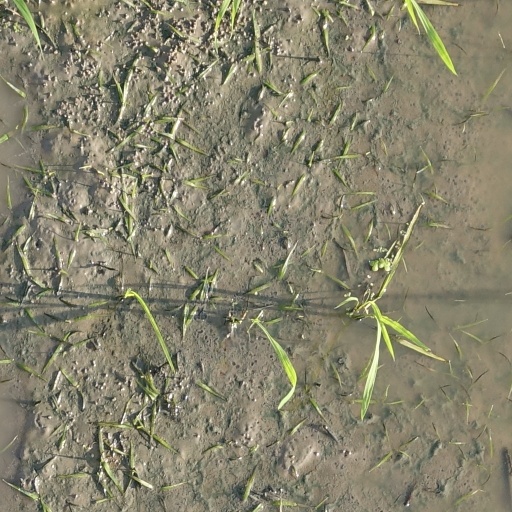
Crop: rice